Maria Bernarda Bütler

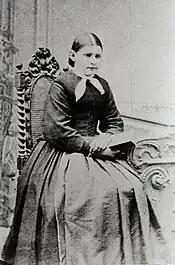
Photograph c. 1865

Verena Bütler was born in mid-1848 in Switzerland as the fourth of eight children to the farmers Henry and Catherine; she was baptized right after her birth. Her great-grandparents were Jeremias Bütler and Elisabeth Hoffmann; all her siblings were girls and one – Martina (1856–90) – became a Benedictine.